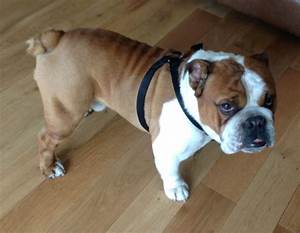
Label: cane